History of Flanders

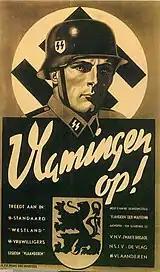
Recruitment poster for the Algemeene-SS Vlaanderen with the slogan "Flemish, onwards!"

During the interbellum and World War II, several fascist and/or national-socialistic parties emerged in Belgium, of which the Flemish ones drew upon the feeling of discrimination by the Wallonians against the Flemish. Since these parties were promised more rights for the Flemish by the German government during World War II, some of them collaborated with the Nazi regime. Two SS formations, the Algemeene-SS Vlaanderen and the 27th SS "Langemarck" Volunteer Division were formed of Flemish collaborators and served on the Eastern Front. Flemish volunteers for the SS were kept separate from Walloon ones who were made into a separate unit, the 28th "Wallonien" Grenadier Division.